Coast Guard Honor Guard Badge

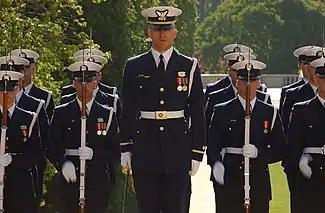
The Coast Guard Ceremonial Honor Guard, circa 2006

The badge is then worn directly above all awards and decorations on the left side of the Coast Guard uniform. Formerly, the badge was worn on the right pocket following departure from an Honor Guard assignment.